Waterfront Blues Festival

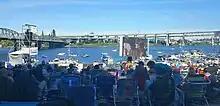
Waterfront main seating area

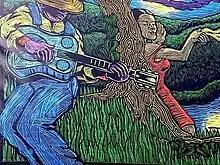
Blues Festival poster

Every year there is a new poster for the Waterfront Blues Festival. The artist is Gary Houston, who has been making the iconic poster art for the festival for eighteen years